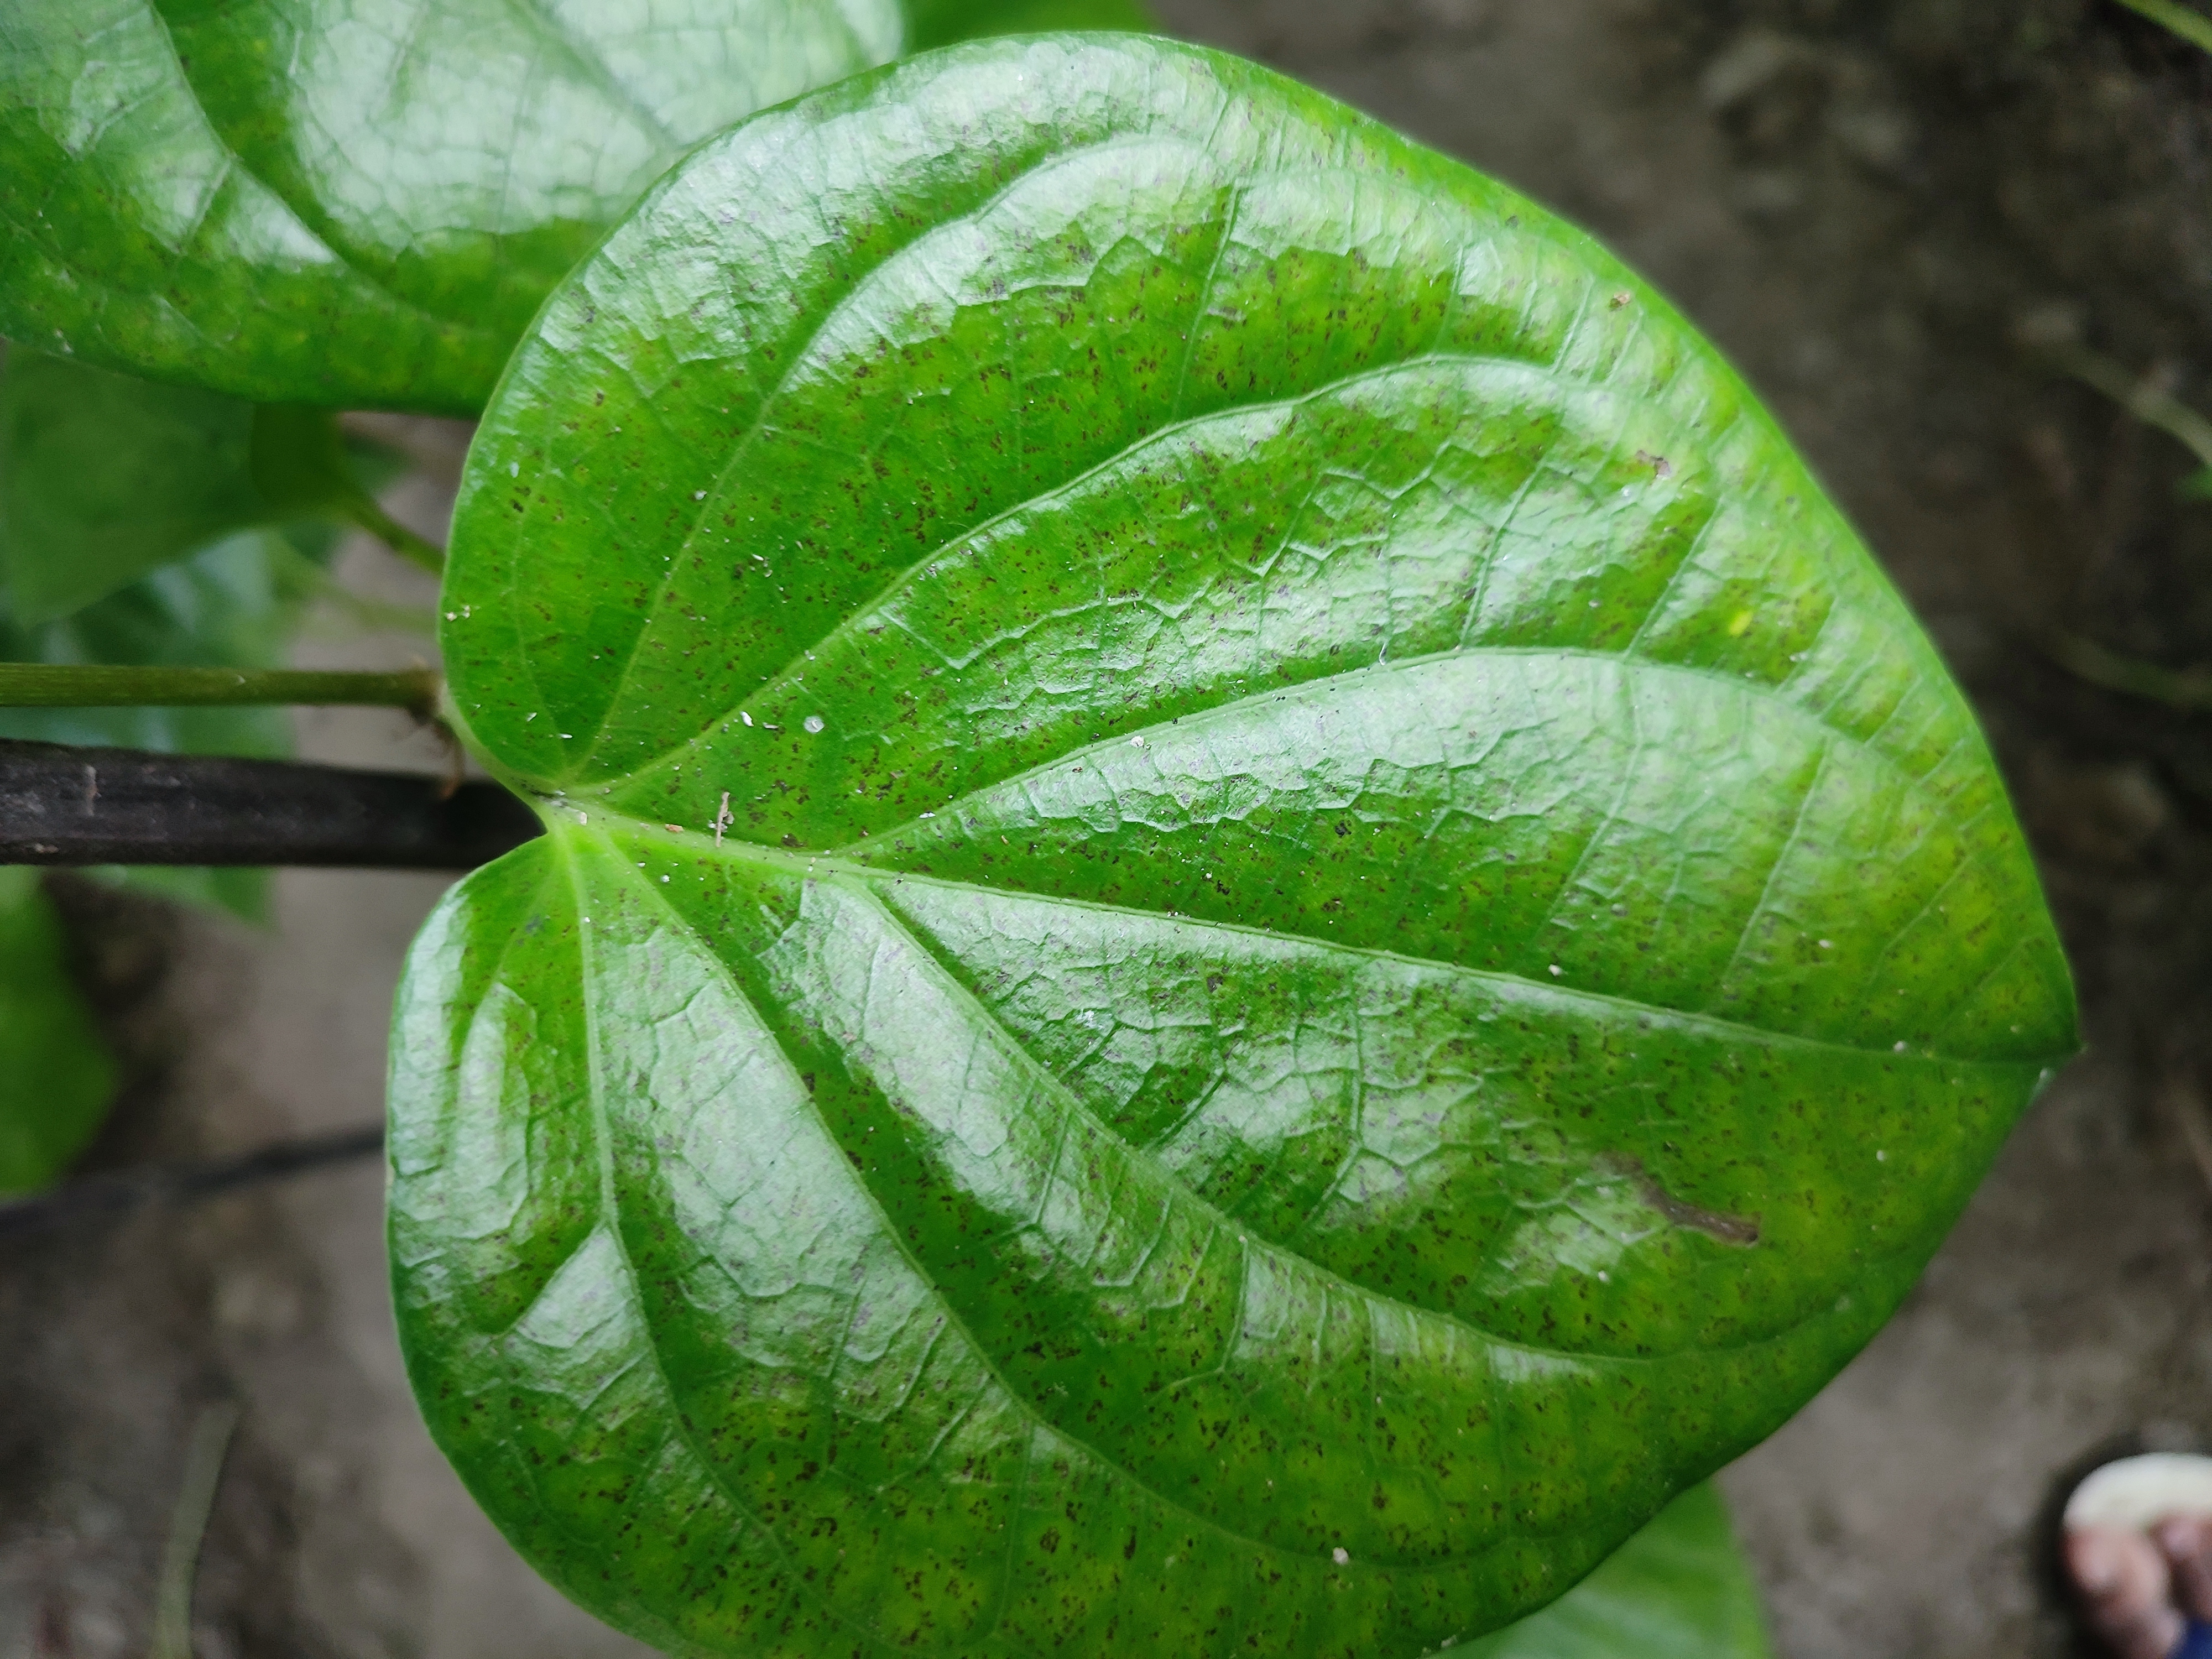
Label: Healthy_Leaf